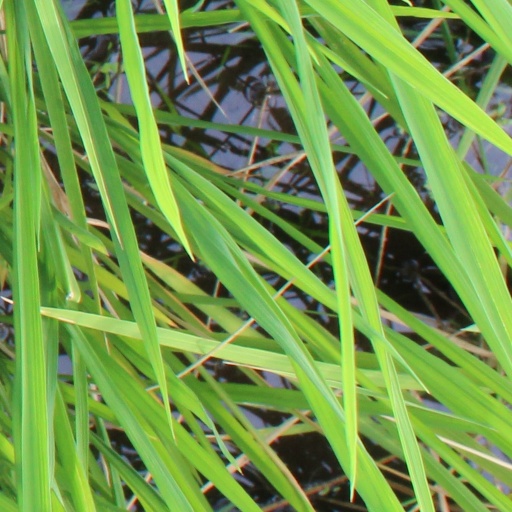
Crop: rice